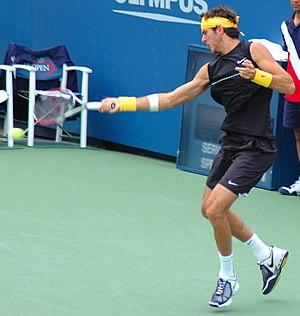
Juan Martín del Potro, né le 23 septembre 1988 à Tandil, est un joueur de tennis argentin, professionnel depuis 2005.